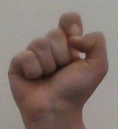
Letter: fa